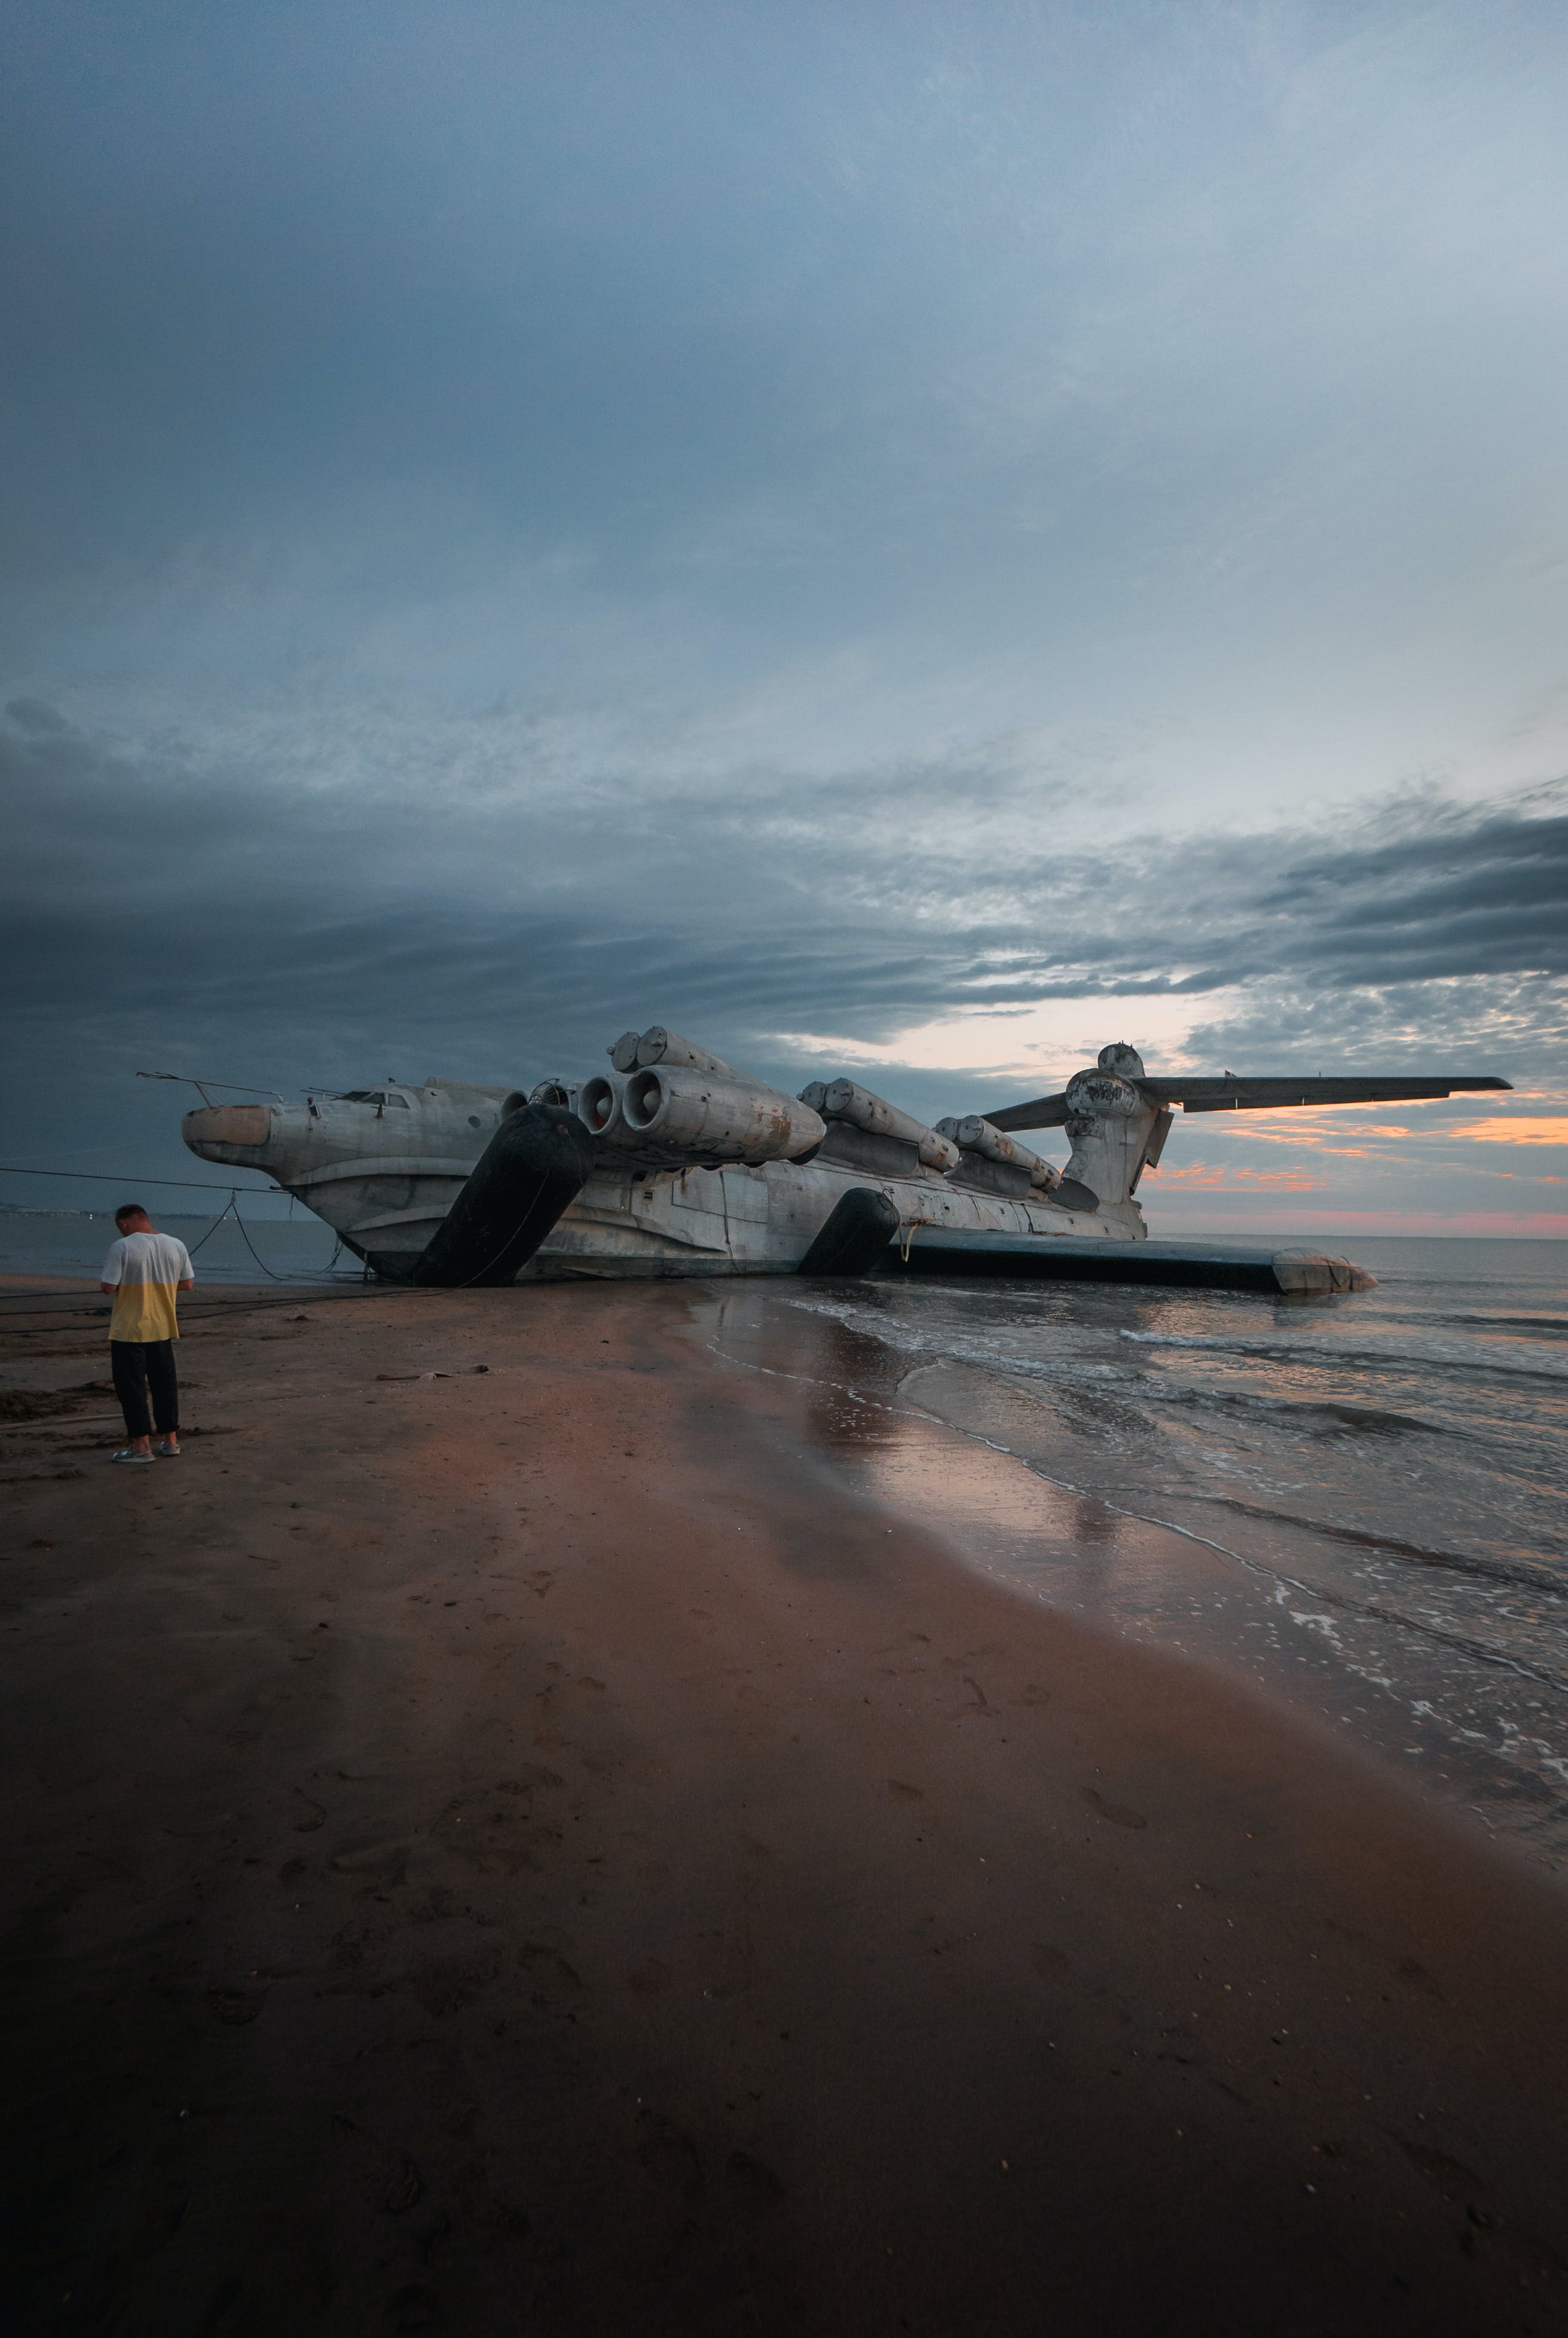
natural, water, cloud, sky, wood, coastal and oceanic landforms, beach, horizon, landscape, wind wave, lake, wind, headland, dusk, sand, rock, ocean, wave, evening, winter, seabird, reflection, coast, bay, sound, tide, tropics, loch, freezing, island, shoal, driftwood, cape, channel